Jarrett Robertson

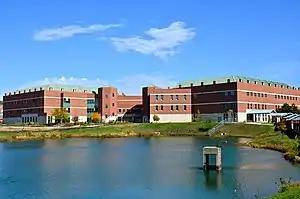
Eisenhower Hall, home to the Combined Arms Research Library, where Robertson would have studied during his time at CGSC.

After this tour in Vietnam, Robertson attended the United States Army Command and General Staff College (CGSC) at Fort Leavenworth, Kansas. By 1974, Robertson was a major serving at Fort Leavenworth. From 1980 to 1982, he commanded the 2nd Squadron, 3rd Armored Cavalry Regiment, at Fort Bliss, Texas. Sometime later, he commanded the opposing force at the Fort Irwin National Training Center (NTC), a unit trained in Soviet military tactics to test other units' tactical abilities.